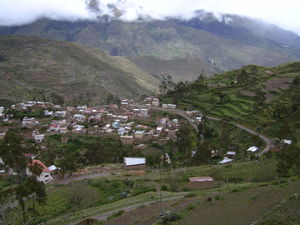
Charazani
Udsigt over Charazani
Charazani er en landsby i den vestlige del af Bolivia. Charazani er adminstrativt centrum i provinsen Bautista Saavedra i departementet La Paz.